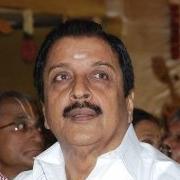
Age: 69